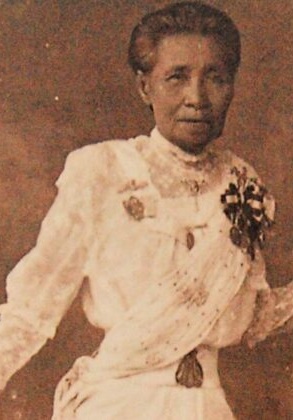
เปลี่ยน ภาสกรวงศ์

ท่านผู้หญิงเปลี่ยน ภาสกรวงศ์ เกิดเมื่อวันพุธ ขึ้น 1 ค่ำ เดือนอ้าย ปีมะแม ตรงกับวันที่ 8 ธันวาคม พ.ศ. 2390 เป็นธิดาของนายสุดจินดา (พลอย ชูโต) บุตรจมื่นศรีสรรักษ์ (ถัด) มารดาของท่านชื่อนิ่ม เป็นธิดาของพระยาสุรเสนา (สวัสดิ์ ชูโต) (น้องจมื่นศรีสรรักษ์ (ถัด)) กับคุณหญิงเปี่ยม ซึ่งเป็นธิดาของสมเด็จเจ้าพระยาบรมมหาประยูรวงศ์ (ดิศ บุนนาค) (เรียกกันโดยทั่วไปว่าสมเด็จเจ้าพระยาองค์ใหญ่) ดังนั้นท่านผู้หญิงเปลี่ยนจึงมีศักดิ์เป็นเหลนของสมเด็จเจ้าพระยาบรมมหาประยูรวงศ์ด้วย
ในวัยเยาว์ท่านผู้หญิงเปลี่ยนได้รับการศึกษาอบรมตามแบบกุลธิดาสมัยก่อน ซึ่งเกี่ยวกับการดูแลกิจการบ้านเรือน และโดยเหตุที่ท่านเป็นสตรีที่ฉลาด มีอุปนิสัยรักความประณีต อีกทั้งมีความคิดริเริ่มที่ดี ท่านจึงได้พากเพียรศึกษา ฝึกฝน และปรับปรุงการประกอบอาหารหวานคาว ฝีมือการปรุงอาหารของท่าน เป็นที่เลื่องลือทั่วไปว่าเป็นหนึ่งไม่มีสอง เป็นที่ชื่นชมทั้งชาวไทยและชาวต่างประเทศ อีกทั้งท่านยังริเริ่มการประดิษฐ์อาหารและขนมให้ดูน่ารับประทาน เช่น การประดิษฐ์ "ลูกชุบ" ขึ้นถวายเจ้านาย ซึ่งยังเป็นที่นิยมจนถึงขณะนี้ นอกจากนี้ท่านยังได้รวบรวมและเรียบรวมตำราอาหารหวานคาวทั้งของไทยและของต่างชาติขึ้นไว้ คือตำรา "แม่ครัวหัวป่าก์" ซึ่งนับว่าเป็นตำรากับข้าวเล่มแรกที่พิมพ์ขึ้นในประเทศไทย ตำรากับข้าวเล่มแรกของไทย. จากเว็บไซต์ 88db.com โดยมีเจ้าจอมพิศว์ ในรัชกาลที่ 5 ธิดาของท่านเป็นเจ้าของลิขสิทธิ์ ตำราอาหารเล่มนี้ยังใช้เป็นแบบอย่างอยู่จนทุกวันนี้ นอกจากเรื่องอาหารแล้ว ท่านผู้หญิงยังมีฝีมือในการแกะสลักผักและผลไม้ รวมทั้งการประดิษฐ์ดอกไม้แห้ง ดอกไม้สด และดอกไม้ขี้ผึ้งอบหอม ส่วนฝีมือในการเย็บปักถักร้อยของท่านก็เป็นเยี่ยมเช่นกัน งานปักชิ้นหนึ่งที่มีชื่อเสียงเลื่องลือไปถึงต่างประเทศ คือ งานปักรูปเสือ ซึ่งได้รับพระราชทานรางวัลจากพระบาทสมเด็จพระจอมเกล้าเจ้าอยู่หัว และงานชิ้นสำคัญนี้ได้ร่วมประกวดที่ประเทศสหรัฐอเมริกา ปรากฏว่างานปักของท่านผู้หญิงเปลี่ยนได้รับรางวัลชนะเลิศของโลก ได้รับเงินรางวัลเป็นมูลค่าหลายพันดอลลาร์สหรัฐ รางวัลนี้นำเกียรติยศชื่อเสียงมาสู่ตัวท่านและวงศ์ตระกูล แต่ที่สำคัญคือเป็นเกียรติคุณอย่างยิ่งของประเทศชาติ
ท่านผู้หญิงเปลี่ยนสมรสกับเจ้าพระยาภาสกรวงศ์ (พร บุนนาค) บุตรคนสุดท้องของสมเด็จเจ้าพระยาบรมมหาประยูรวงศ์ กับหม่อมอิน ตามหลักฐานที่ปรากฏทั้งสองมีบุตรธิดารวม 5 คน คือ เจ้าหมื่นศรีสรรักษ์ (เพ่ง) เจ้าจอมพิศว์ ในรัชกาลที่ 5 นายราชาณัตยานุหาร (พาสน์) พัฒน์ ได้เป็นหม่อมของเจ้านายท่านหนึ่ง พวง ได้เป็นภรรยาของพระยาดำรงค์ราชพลขันธ์
ท่านผู้หญิงเปลี่ยน ภาสกรวงศ์ เป็นสตรีที่มีสำนึกในหน้าที่ กล่าวคือ นอกจากการบำเพ็ญตนให้เป็นประโยชน์ต่อครอบครัวของท่านจนเป็นที่ยกย่องชื่นชมแล้ว ท่านยังมีผลงานที่ได้ปฏิบัติด้วยความตั้งใจมั่น และด้วยความเสียสละประโยชน์สุขส่วนตนเพื่อประโยชน์สุขของสังคมส่วนรวมอันนับว่าเป็นกิจกรรมที่สำคัญที่สุดในชีวิตของท่านอีกด้วย กล่าวคือในปี พ.ศ. 2436 (ร.ศ. 112) เกิดวิกฤตการณ์ ร.ศ. 112|กรณีพิพาทระหว่างไทยกับฝรั่งเศส เรื่องพรมแดนที่ฝั่งแม่น้ำโขง ผลของการกระทบกระทั่งกลายเป็นการสู้รบ เนื่องจากฝ่ายฝรั่งเศสส่งกองทัพเรือมาปิดอ่าว ในการสู้รบครั้งนั้นปรากฏว่ามีราษฎรและทหารทั้งสองฝ่ายได้รับบาดเจ็บล้มตายเป็นจำนวนไม่น้อย ท่านผู้หญิงเปลี่ยนได้เล็งเห็นความทุกข์ยากของทหารและราษฎรเหล่านั้น จึงได้ดำริว่า น่าจะมีองค์กรสักองค์กรหนึ่งเพื่อช่วยบรรเทาทุกข์ ดังนั้นท่านจึงได้ชักชวนบรรดาสตรีชั้นสูงทั้งหลายให้มาร่วมมือกันโดยท่านได้นำความกราบทูลสมเด็จพระนางเจ้าสว่างวัฒนา พระบรมราชเทวี (สมเด็จพระศรีสวรินทิราบรมราชเทวี พระพันวัสสาอัยยิกาเจ้า) ขอให้ทรงรับเป็น "ชนนีผู้บำรุง" ขององค์การนี้ ข้อมูลประวัติโรงพยาบาลสมเด็จพระบรมราชเทวี ณ ศรีราชา
เมื่อพระบาทสมเด็จพระจุลจอมเกล้าเจ้าอยู่หัวทรงทราบก็ทรงพอพระราชหฤทัยยิ่งนัก พระราชดำริว่า องค์กรนี้เป็นองค์กรการกุศล เหมือนอย่างประเทศตะวันตกที่เคยมีมาแล้ว จึงทรงรับไว้ในพระบรมราชูปถัมภ์ และมีพระบรมราชานุญาตให้กลุ่มสตรีอาสาสมัครนี้ทำการเรี่ยไร ได้เงินทั้งสิ้น 444,728 บาท ซึ่งนับว่าเป็นมูลค่าอันมหาศาลสำหรับสมัยนั้น เงินที่ได้ทั้งหมดนี้ใช้ไปในการซื้อยาเพื่อรักษาผู้บาดเจ็บจากการสู้รบ โดยส่วนหนึ่งใช้ในการเดินทางไปเยี่ยมเยียน และช่วยเหลือครอบครัวทหารและพลเรือนที่ออกปฏิบัติหน้าที่ครั้งนี้ด้วย
การปฏิบัติภารกิจของกลุ่มสตรีอาสาสมัครที่มีท่านผู้หญิงเปลี่ยนเป็นผู้นำเป็นที่พอพระราชหฤทัยของพระบาทสมเด็จพระเจ้าอยู๋หัว จึงมีพระบรมราชานุญาตให้ตั้งสมาคมการกุศลในปี พ.ศ. 2436 โดยพระองค์ทรงพระกรุณาลงพระนามาภิไธยจัดตั้ง สภาอุณาโลมแดงแห่งชาติสยาม อยู่ในพระบรมราชูปถัมภ์ นอกจากนี้ยังทรงพระกรุณาโปรดเกล้าฯ ให้สมเด็จพระศรีสวรินทิราบรมราชเทวี พระพันวัสสาอัยยิกาเจ้า|สมเด็จพระนางเจ้าสว่างวัฒนา พระบรมราชเทวีทรงเป็น "สภาชนนี" สมเด็จพระศรีพัชรินทราบรมราชินีนาถ พระบรมราชชนนีพันปีหลวง|พระนางเจ้าเสาวภาผ่องศรี พระวรราชเทวี ทรงดำรงตำแหน่ง "สภานายิกา" พระองค์แรก และท่านผู้หญิงเปลี่ยน ภาสกรวงศ์ มีตำแหน่งเป็นเลขานุการิณี งานสำคัญของสภาอุณาโลมแดงแห่งสยามนี้คือ การจัดส่งยา อาหาร เสื้อผ้า และเครื่องใช้ต่าง ๆ ไปช่วยบำรุงทหารในสนามรบ ซึ่งสภาฯ ได้ดำเนินการเป็นผลดีจนกระทั่งการสู้รบได้ยุติลง นับว่าเป็นการทำประโยชน์อันยิ่งใหญ่ในการช่วยบำบัดทุกข์ให้แก่ทหารและพลเรือน เป็นการร่วมมือทั้งกำลังกาย กำลังใจและกำลังทรัพย์ในยามที่บ้านเมืองเกิดวิกฤตการณ์อย่างดียิ่ง สภาอุณาโลมแดงแห่งสยามนี้ ต่อมาคือ สภากาชาดสยาม และเปลี่ยนชื่อเป็น สภากาชาดไทย ได้เข้าเป็นสมาชิกสภากาชาดสากล เมื่อปี พ.ศ. 2463
ท่านผู้หญิงเปลี่ยนถูกคนเมาบริเวณกรมอู่ทหารเรือใช้มีดดาบฟันจนเป็นแผลฉกรรจ์ อาการสาหัสจนถึงแก่อนิจกรรมเมื่อวันที่ 11 ธันวาคม ร.ศ. 130(ตรงกับปี พ.ศ. 2454) สิริอายุได้
== เครื่องราชอิสริยาภรณ์ ==
การพระราชทานเครื่องราชอิสริยาภรณ์สำหรับตระกูลพระจุลจอมเกล้า แลถวายบังคมพระบรมรูป
*พ.ศ. 2451 - ไฟล์:King Rama V Royal Cypher Medal (Thailand) ribbon.svg|80px|border เหรียญรัตนาภรณ์ รัชกาลที่ 5 ชั้นที่ 3 (จ.ป.ร.3)
* พ.ศ. 2453 - ไฟล์:King Rama VI Royal Cypher Medal (Thailand) ribbon.svg|80px|border เหรียญรัตนาภรณ์ รัชกาลที่ 6 ชั้นที่ 3 (ว.ป.ร.3)
== อ้างอิง ==
หมวดหมู่:นักโภชนาการ
หมวดหมู่:ท่านผู้หญิง
หมวดหมู่:สกุลบุนนาค
หมวดหมู่:สกุลชูโต
หมวดหมู่:เสียชีวิตจากอาวุธมีคม
หมวดหมู่:ผู้ได้รับเหรียญรัตนาภรณ์ ว.ป.ร.3
หมวดหมู่:ผู้ได้รับเหรียญรัตนาภรณ์ จ.ป.ร.3